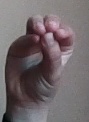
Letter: ha